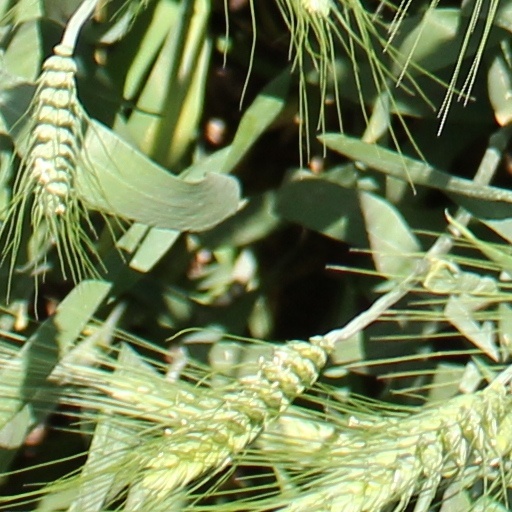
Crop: wheat